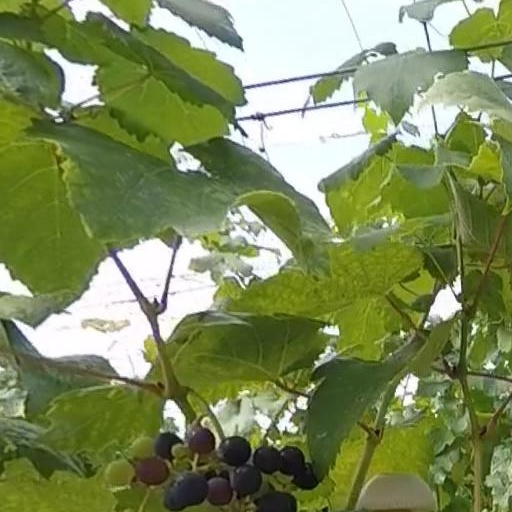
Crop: grape